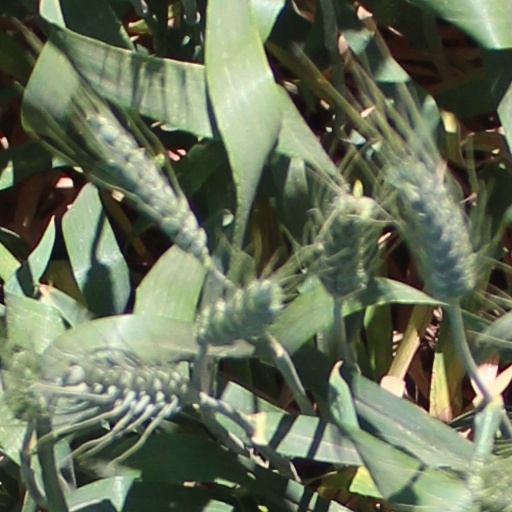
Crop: wheat